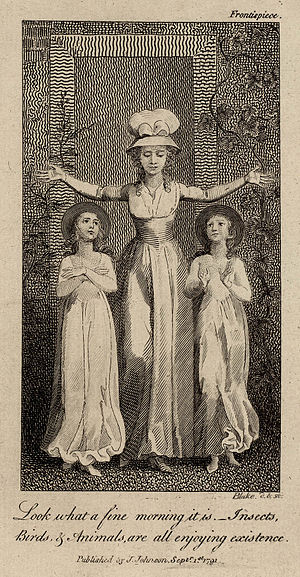
Mary Wollstonecraft / "Den første af en ny slægt"
Titelbilledet til 1791-udgaven af Original Stories from Real Life (gravering af William Blake)
Mary Wollstonecraft var en britisk kvinderetsforkæmper, forfatter og filosof. I løbet af sin korte karriere skrev hun romaner, afhandlinger, en rejseskildring, en bog om den Den Franske Revolutions historie og en børnebog. Hun drev desuden en pigeskole og skrev Thoughts on the education of daughters. Hun er bedst kendt for sin bog A Vindication for the Rights of Woman. I den talte hun for, at kvinden ikke fra naturens hånd er underlagt manden, men at det kan virke sådan på grund af hendes manglende uddannelse. Hun mente, at kvinder og mænd burde have de samme økonomiske, politiske og sociale rettigheder. Hun agiterede for, at mænd og kvinder burde behandles som fornuftsvæsener og forestillede sig et samfund baseret på fornuft.